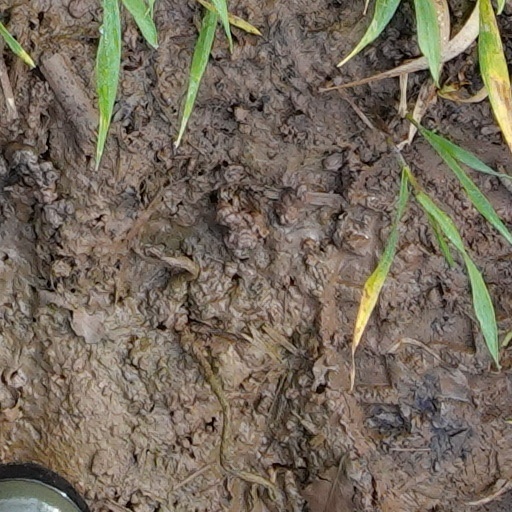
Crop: wheat